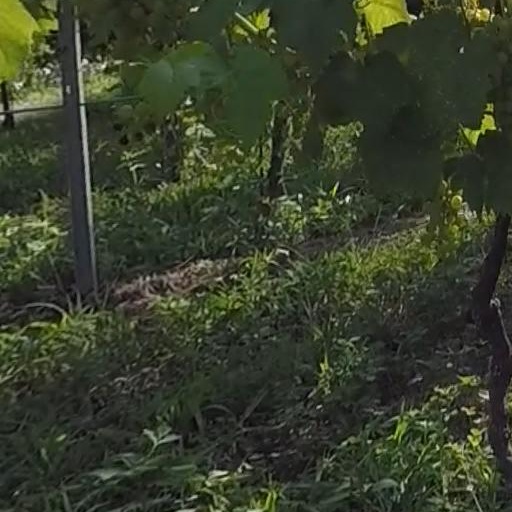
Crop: grape